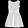
Label: Dress